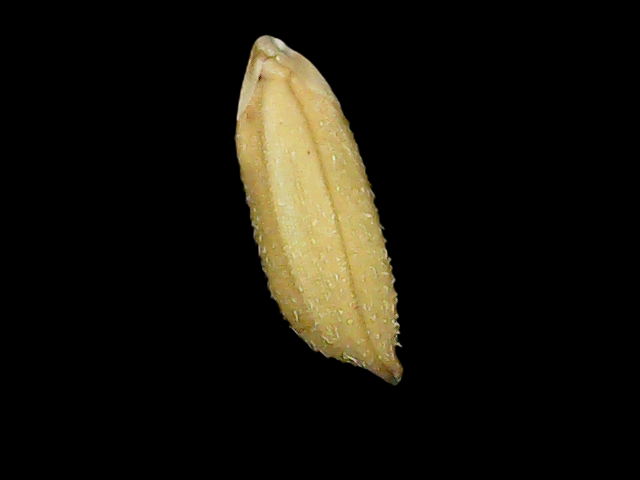
Rice variety: Binadhan23